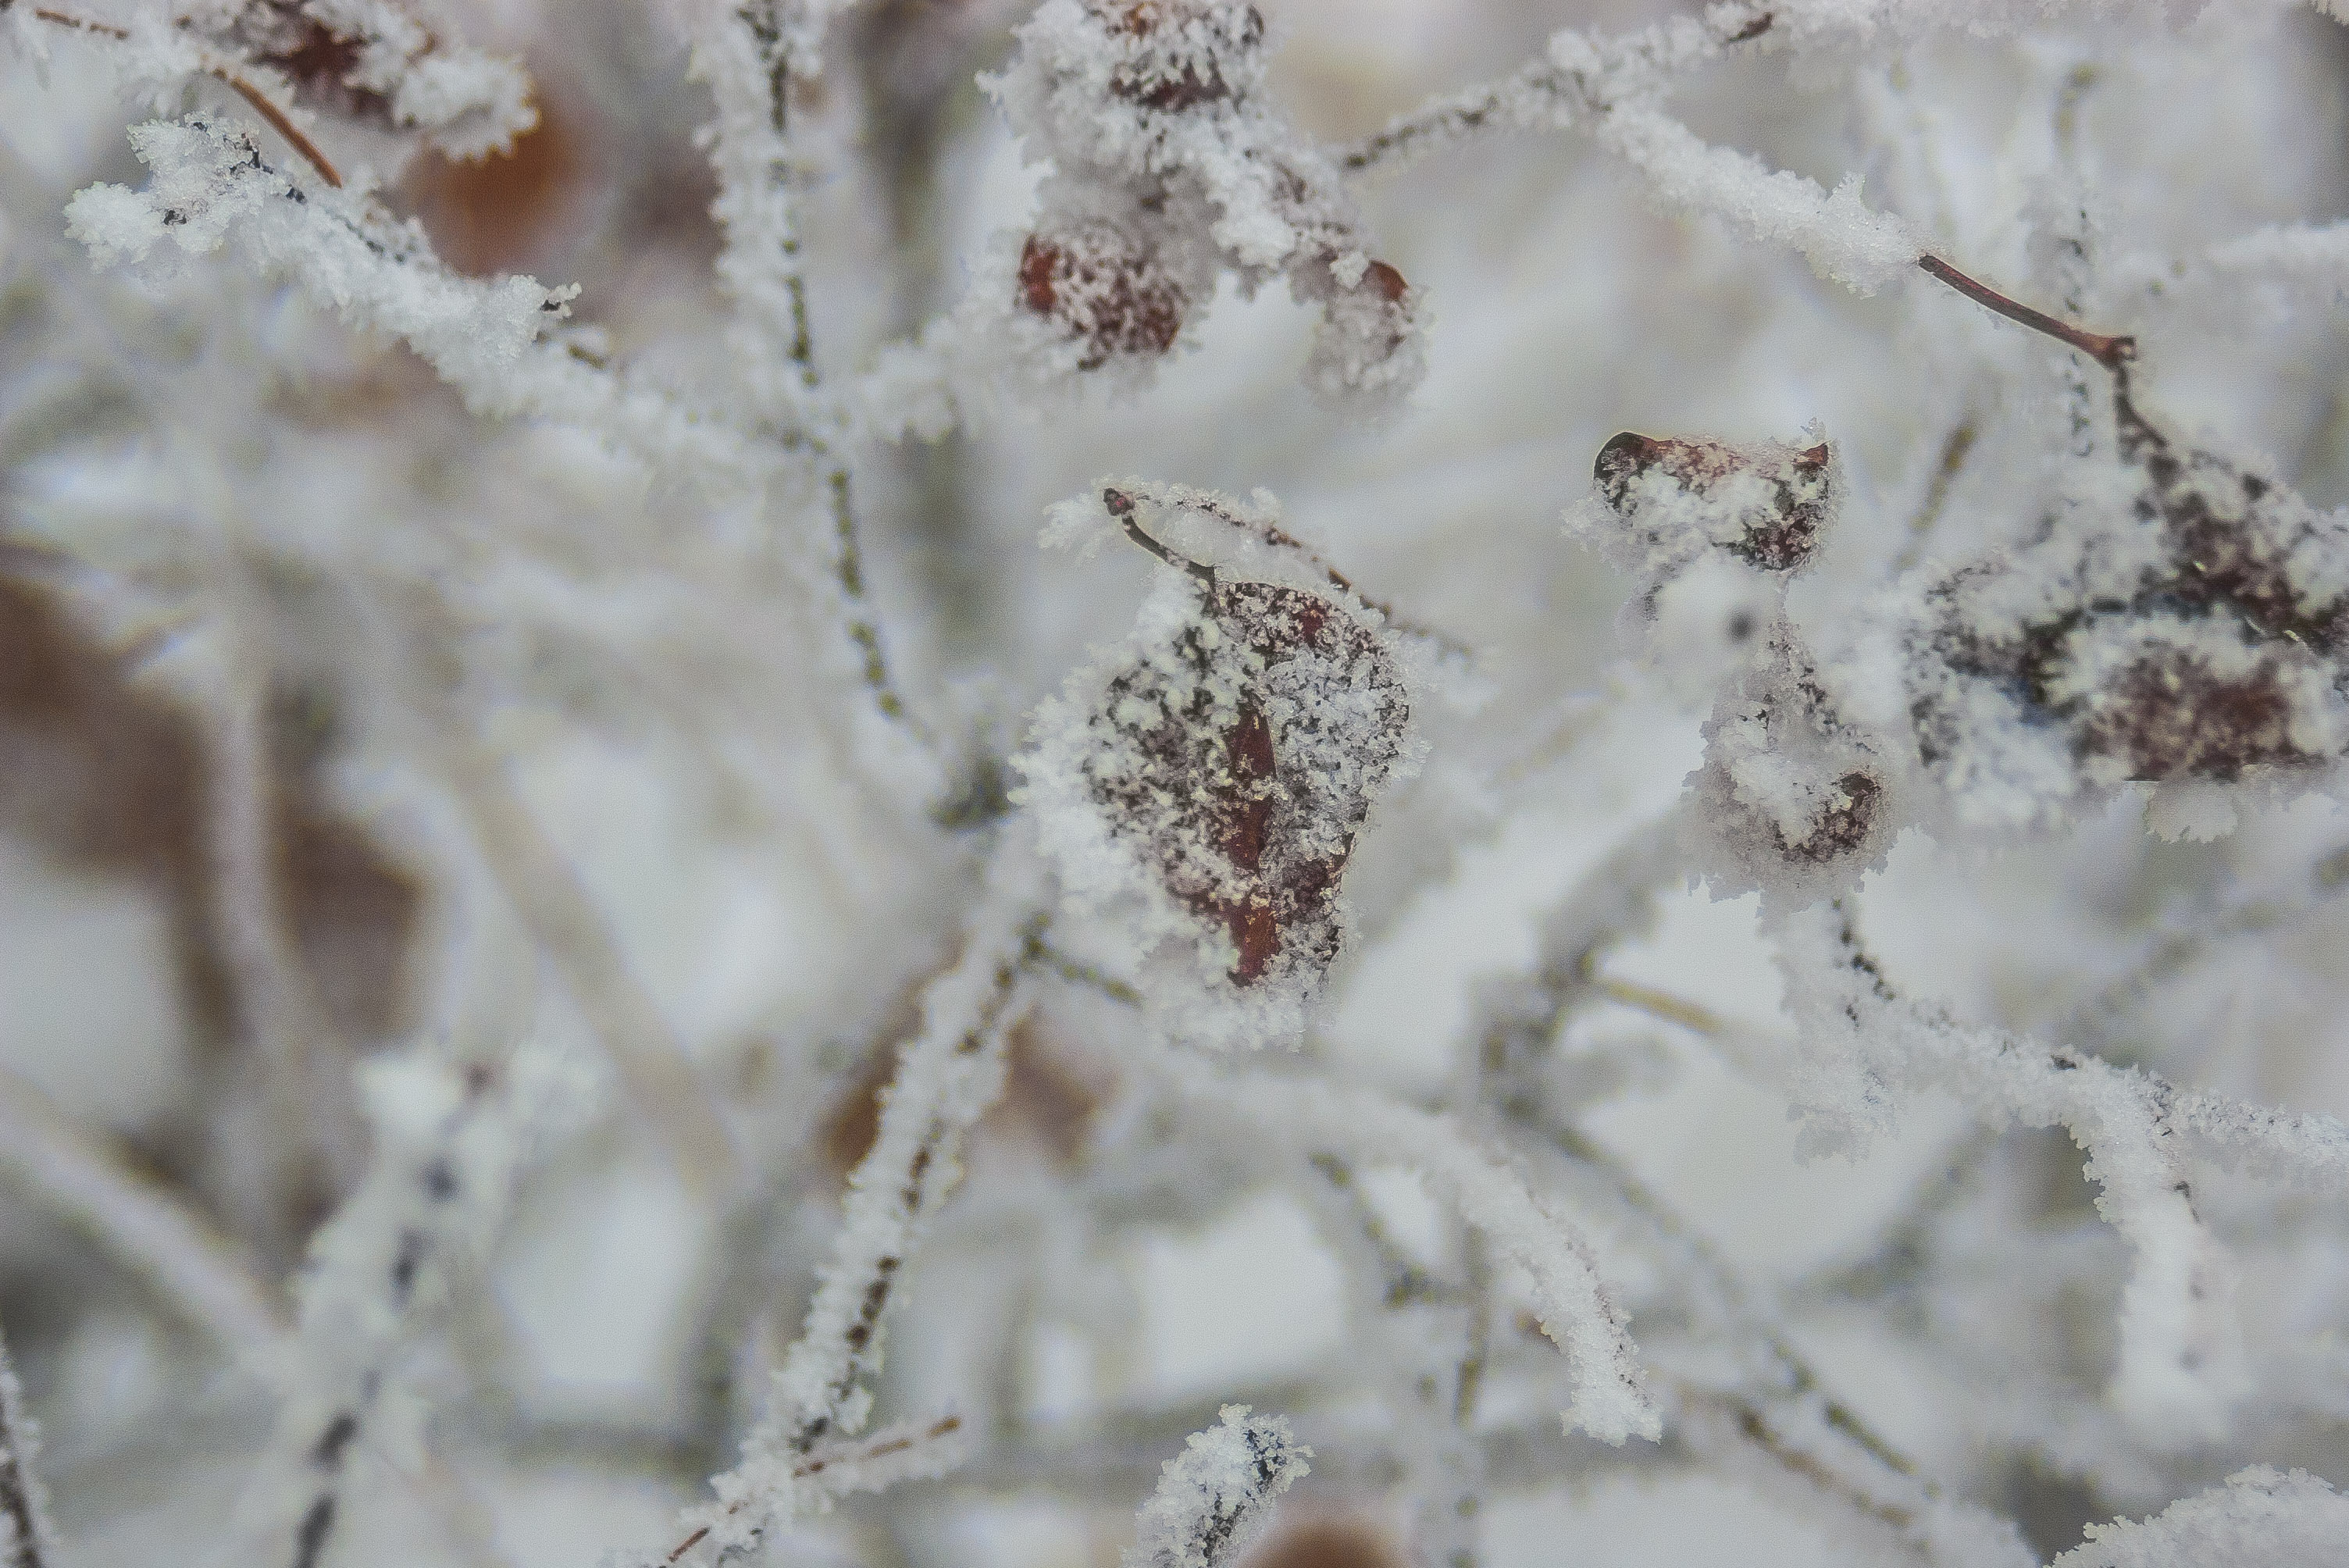
snow, frost, freezing, branch, twig, winter, plant, ice